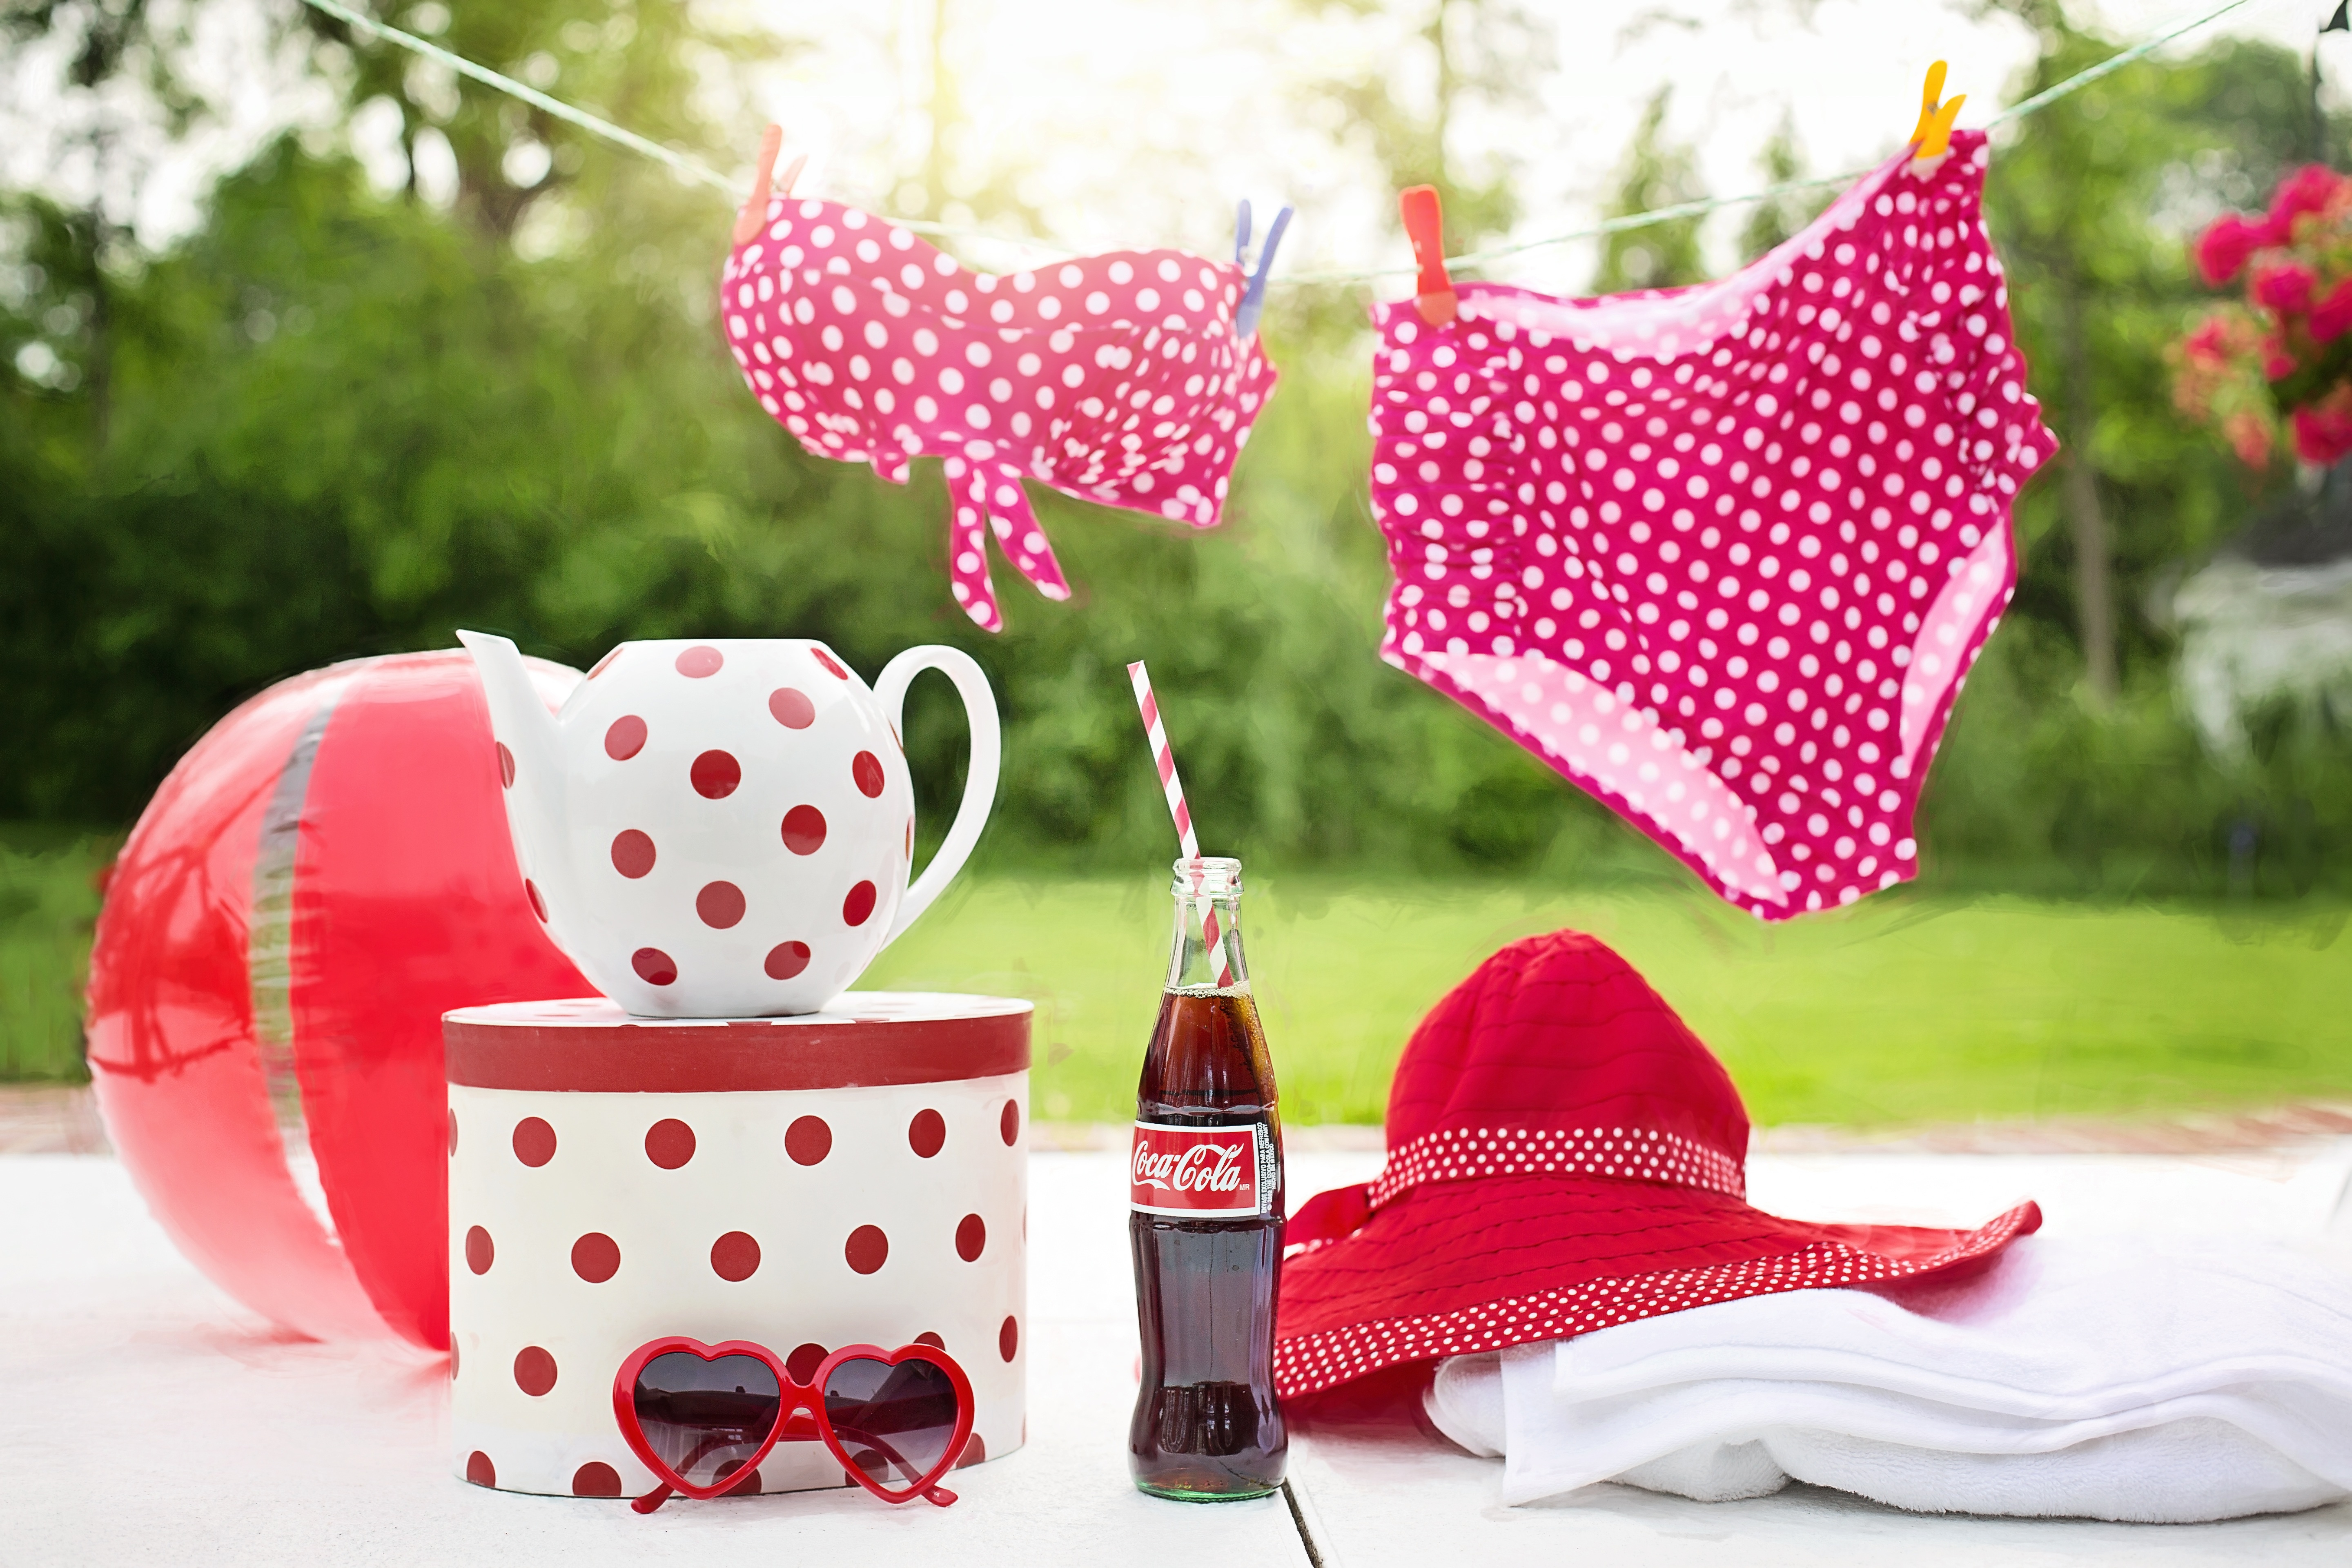
vintage, flower, summer, recreation, pattern, red, coke, bottle, pink, leisure, coca cola, bathing suit, textile, design, refreshment, refreshing, beach toys, swim suit